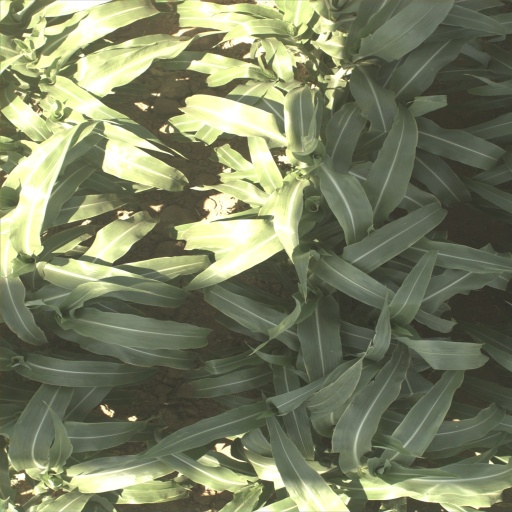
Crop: sorghum